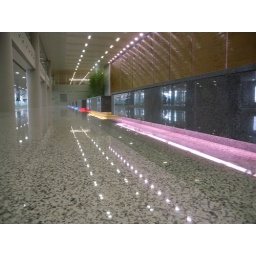
A water wall and lighted benches in the Pudong Shanghai airport.